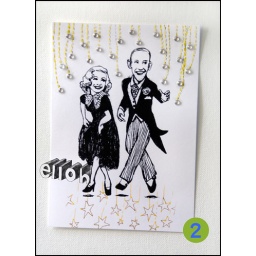
I also gocco printed stars in metallic gold and yellow ink that I drew and made a separate screen for.